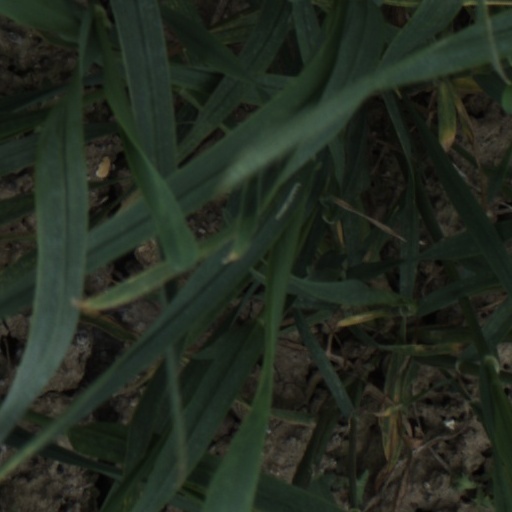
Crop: wheat